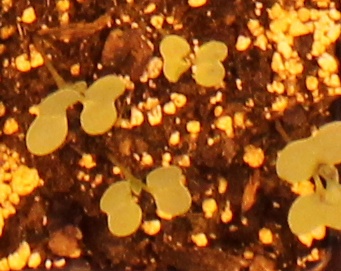
Label: Canola